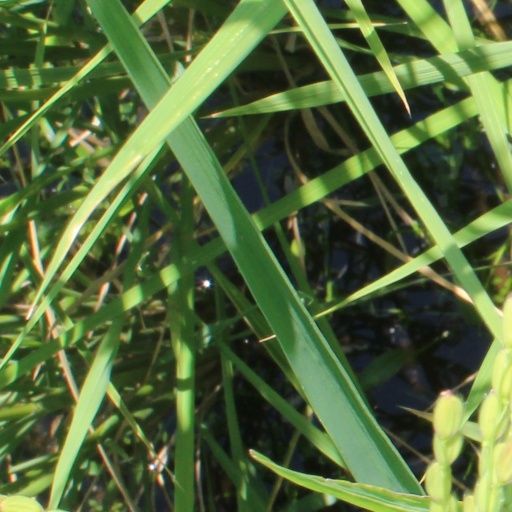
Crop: rice